QF 18-pounder gun

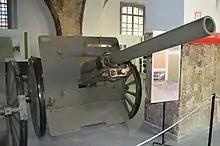
105/30 modelo 1940 at the Historical Military Museum of Cartagena, front view

On 28 June 1922, Michael Collins effectively started the Irish Civil War by using two 18-pounder field guns, previously owned by the British Army, to bombard the Four Courts in Dublin.